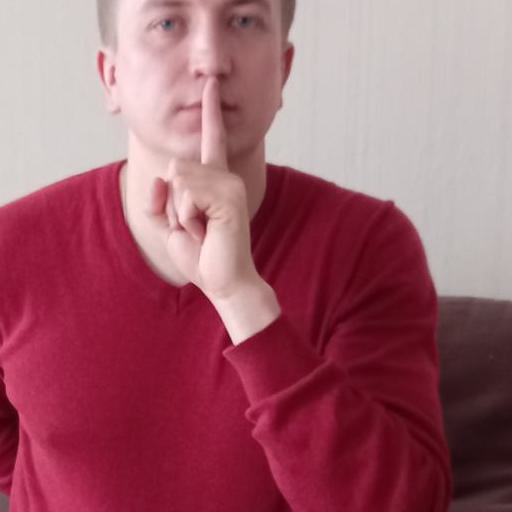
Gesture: mute